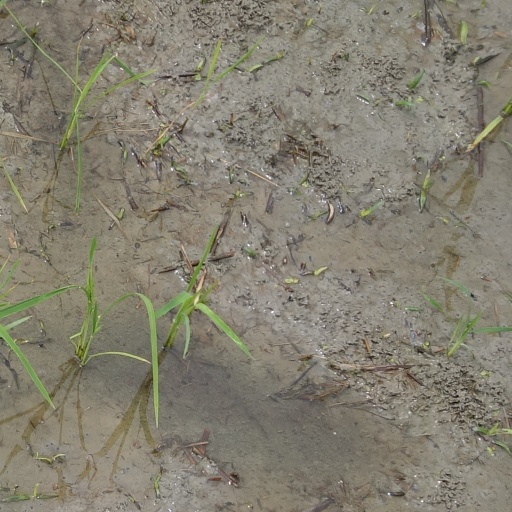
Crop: rice